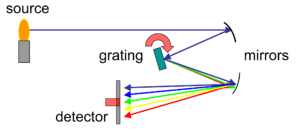
Spektrometer
Et gitterdifraktionsspektrometer diagram.
Et spektrometer måler på elektromagnetiske bølger.